England

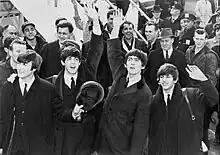
The Beatles are the most commercially successful and critically acclaimed band in popular music.

The National Health Service (NHS), is the publicly funded healthcare system responsible for providing the majority of healthcare in the country. The NHS began on 5 July 1948, putting into effect the provisions of the National Health Service Act 1946. It was based on the findings of the Beveridge Report, prepared by the economist and social reformer, William Beveridge. The NHS is largely funded by general taxation and National Insurance payments; it provides most of its services free at the point of use, although there are charges for some people for eye tests, dental care, prescriptions and aspects of personal care.